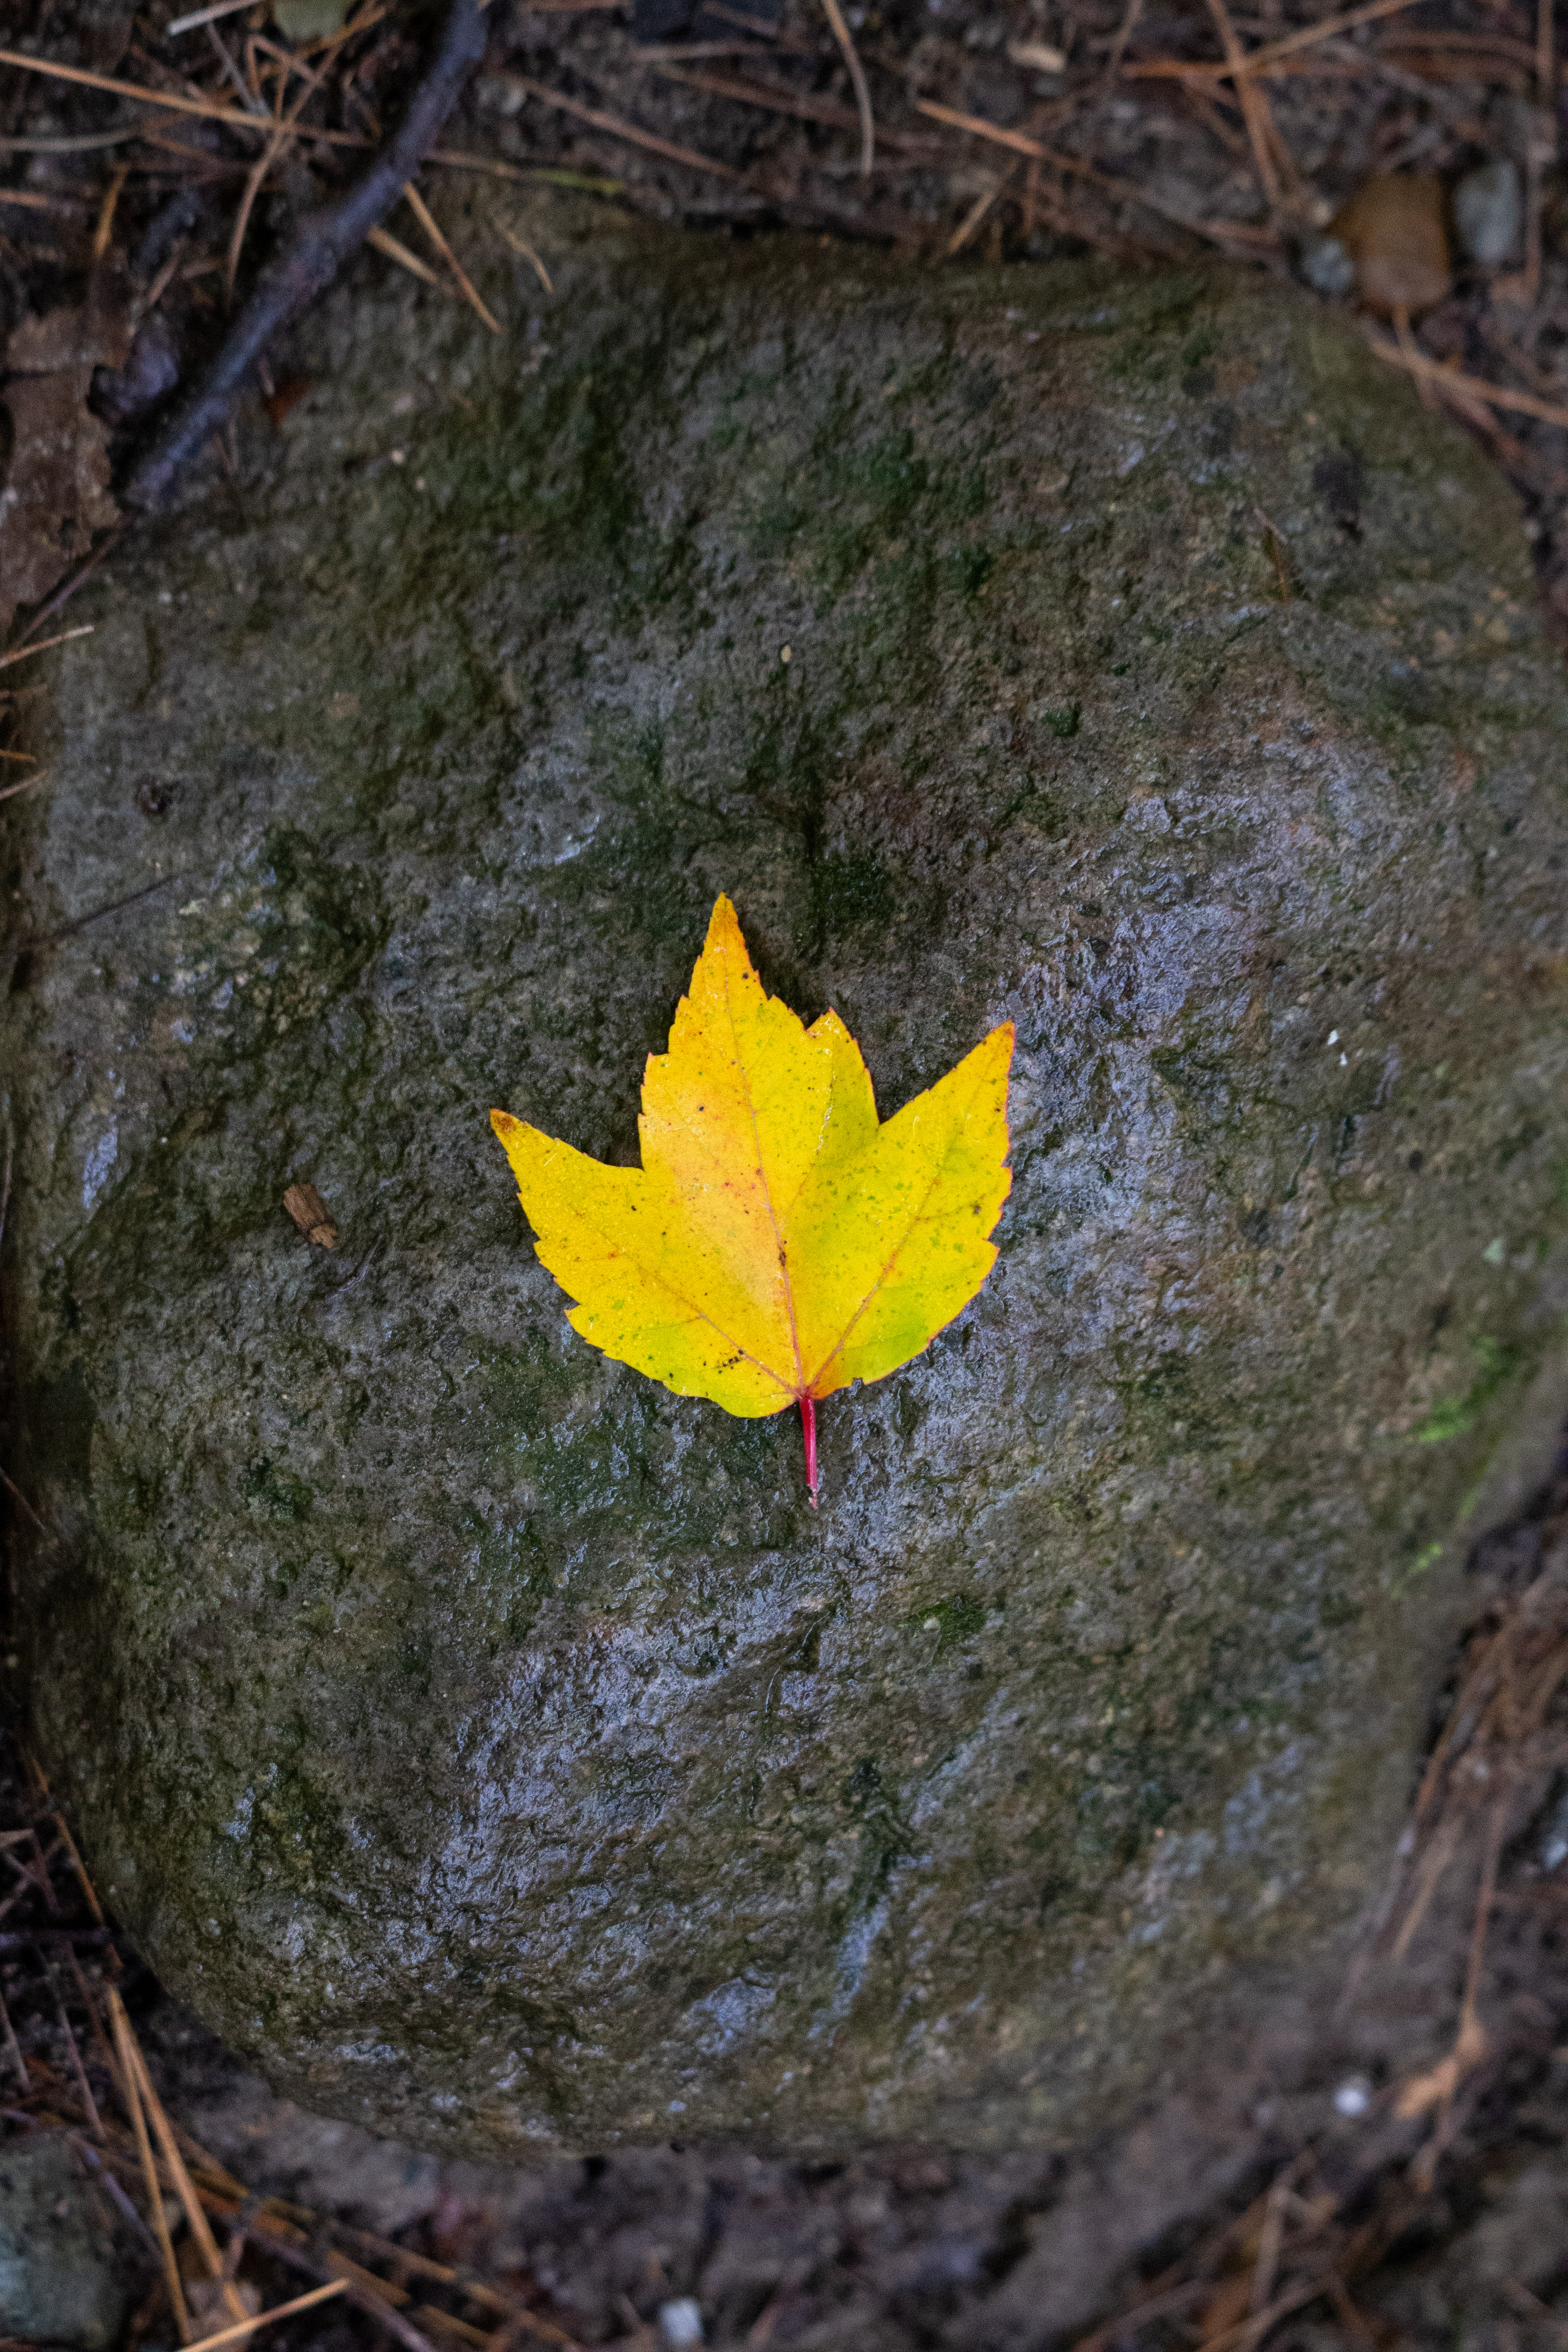
brown, leaf, nature, branch, wood, organism, twig, terrestrial plant, road surface, grass, natural landscape, natural material, Tints and shades, trunk, flowering plant, deciduous, maple leaf, vascular plant, soil, plant stem, still life photography, macro photography, forest, asphalt, landscape, maple, pattern, autumn, Black maple